Inti Watana, Ayacucho

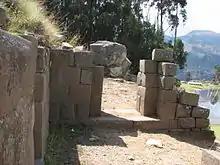
The archaeological site Inti Watana at the lake Pumaqucha

Inti Watana, Intiwatana (Quechua, hispanicized spelling "Intihuatana") or Pumaqucha (Quechua "puma" cougar, puma, "qucha" lake, "puma lake", hispanicized spellings "Pomaccocha, Pomacocha, Pumacocha") is an archaeological site in Peru. It is located in the Ayacucho Region, Vilcas Huamán Province, Vischongo District, at the lake Pumaqucha.